Olympic sports

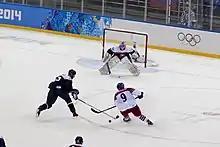
Ice hockey was introduced at the 1920 Summer Olympics and then moved to the Winter Games in 1924.

Before 1924, ice sports like figure skating and ice hockey were held at the Summer Olympic Games. These two sports made their debuts at the 1908 and the 1920 Summer Olympics respectively, but in 1924 they were moved to the first edition of the Winter Olympic Games and became permanent fixtures on the sports program for the Winter Olympics from then on.